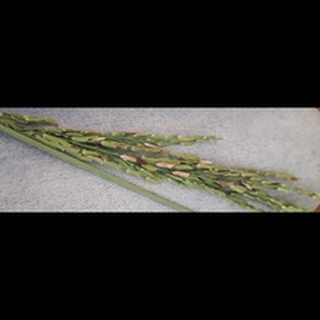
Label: diseased_rice